Byelorussian Soviet Socialist Republic

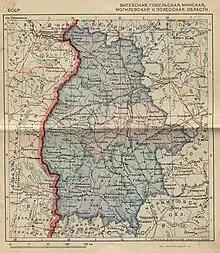
BSSR between the two World Wars

In February 1921, the delegations of the Second Polish Republic and the Russian SFSR finally signed the Treaty of Riga putting an end of hostilities in Europe, and Belarus in particular. Six years of war had left the land neglected and looted, and the endless change of occupying regimes, each worse than the previous, left their mark on the Belarusian people, who were now divided. Almost half (Western Belarus) now belonged to Poland. Eastern Belarus (Gomel, Vitebsk and parts of Smolensk guberniyas) were administered by the RSFSR. The rest was the SSRB, a republic with 52,400 square kilometres and a population of a mere 1.544 million people.